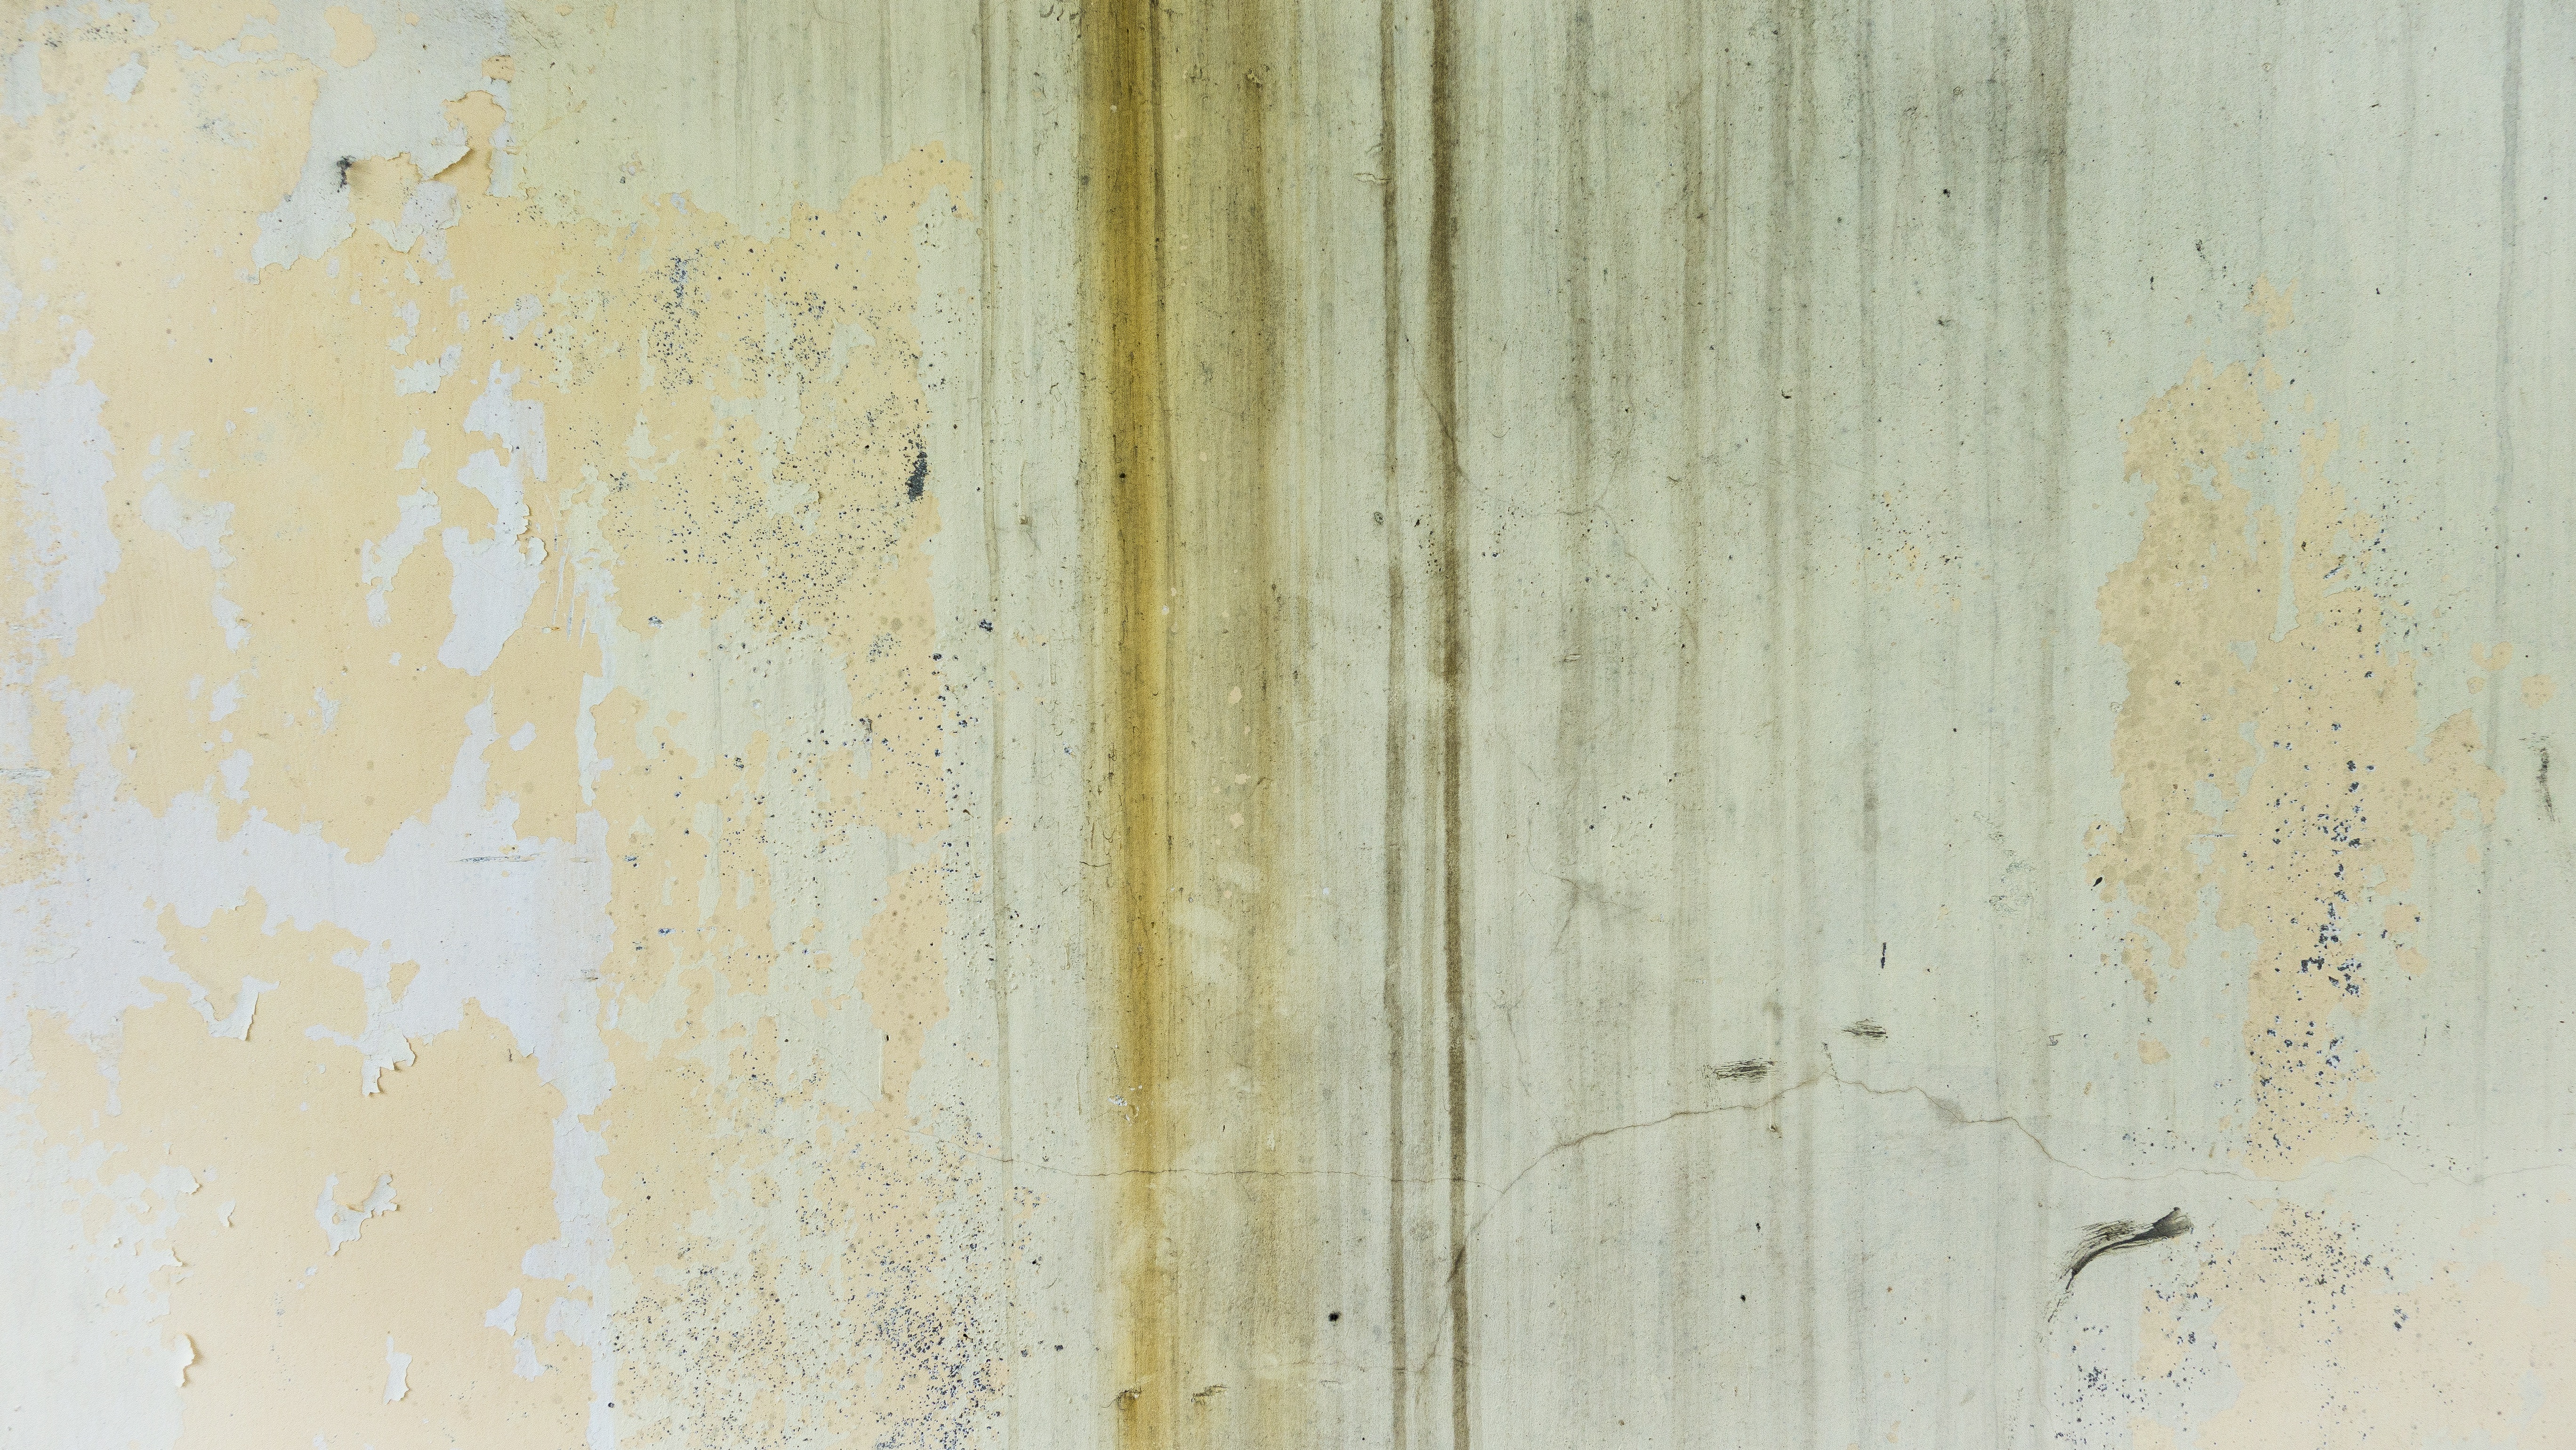
grungy, wood, texture, floor, wall, pattern, paint, tile, dirty, grunge, rough, yellow, surface, peel, background, design, hardwood, wallpaper, layer, aged, flooring, wood flooring, distressed, watermarks, laminate flooring, wood stain